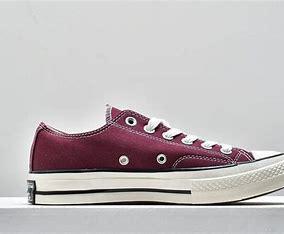
Brand: Converse
Model: Chuck Taylor All Star 1970S Canvas